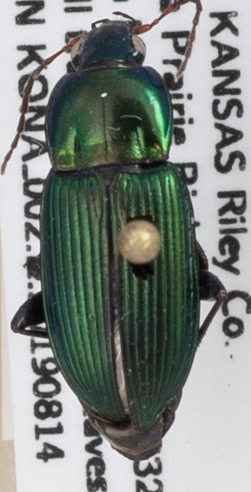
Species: Poecilus chalcites
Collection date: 2019-08-14
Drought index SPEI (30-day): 0.514
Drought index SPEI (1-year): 2.09
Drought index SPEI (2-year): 0.728